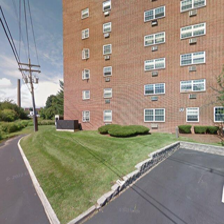
Label: streetView